Castle Terrace Historic District

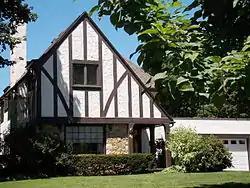
House at 706 Terrace Drive

The Castle Terrace Historic District is located in Clinton, Iowa, United States. The area was platted in 1892 and developed about 1926 by the Curtis Service Bureau of the Curtis Company. They were woodwork manufacturers in Clinton and used the development as a promotional project to showcase the company's products for developers, architects, and builders. It was situated on eleven lots and featured trees, curving streets, and spacious lawns, which gave the area a village atmosphere. The utility lines were placed underground. E. E. Green was the Architect-in-Charge. The architectural style was highly eclectic with Tudor Revival the primary style utilized in the district. The historic district was listed on the National Register of Historic Places in 1998.